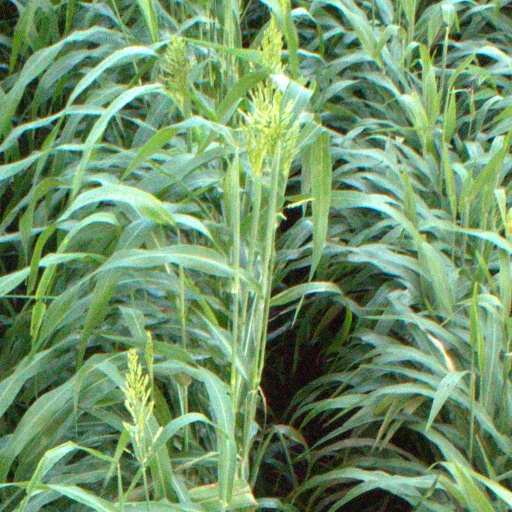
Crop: sorghum